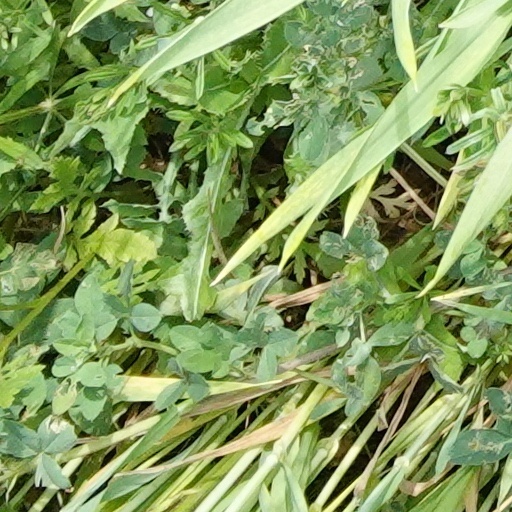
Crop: wheat